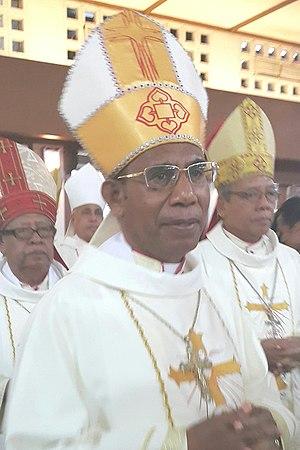
Mᵍʳ Dominikus Saku, né le 3 avril 1960 à Taikas, est l'actuel évêque du Diocèse de Atambua, suffragant de l'archidiocèse de Kupang en Indonésie.